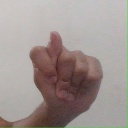
अक्षर: ट